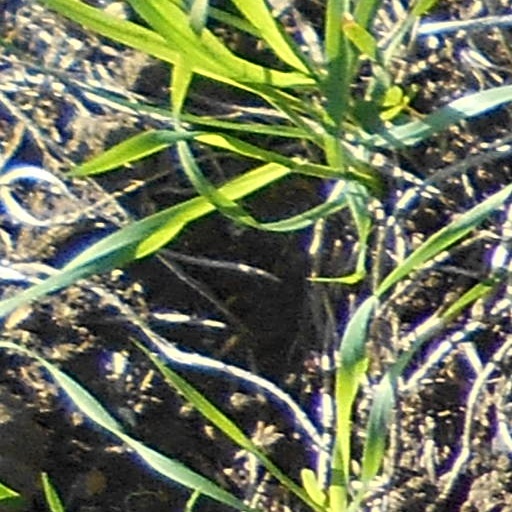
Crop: wheat